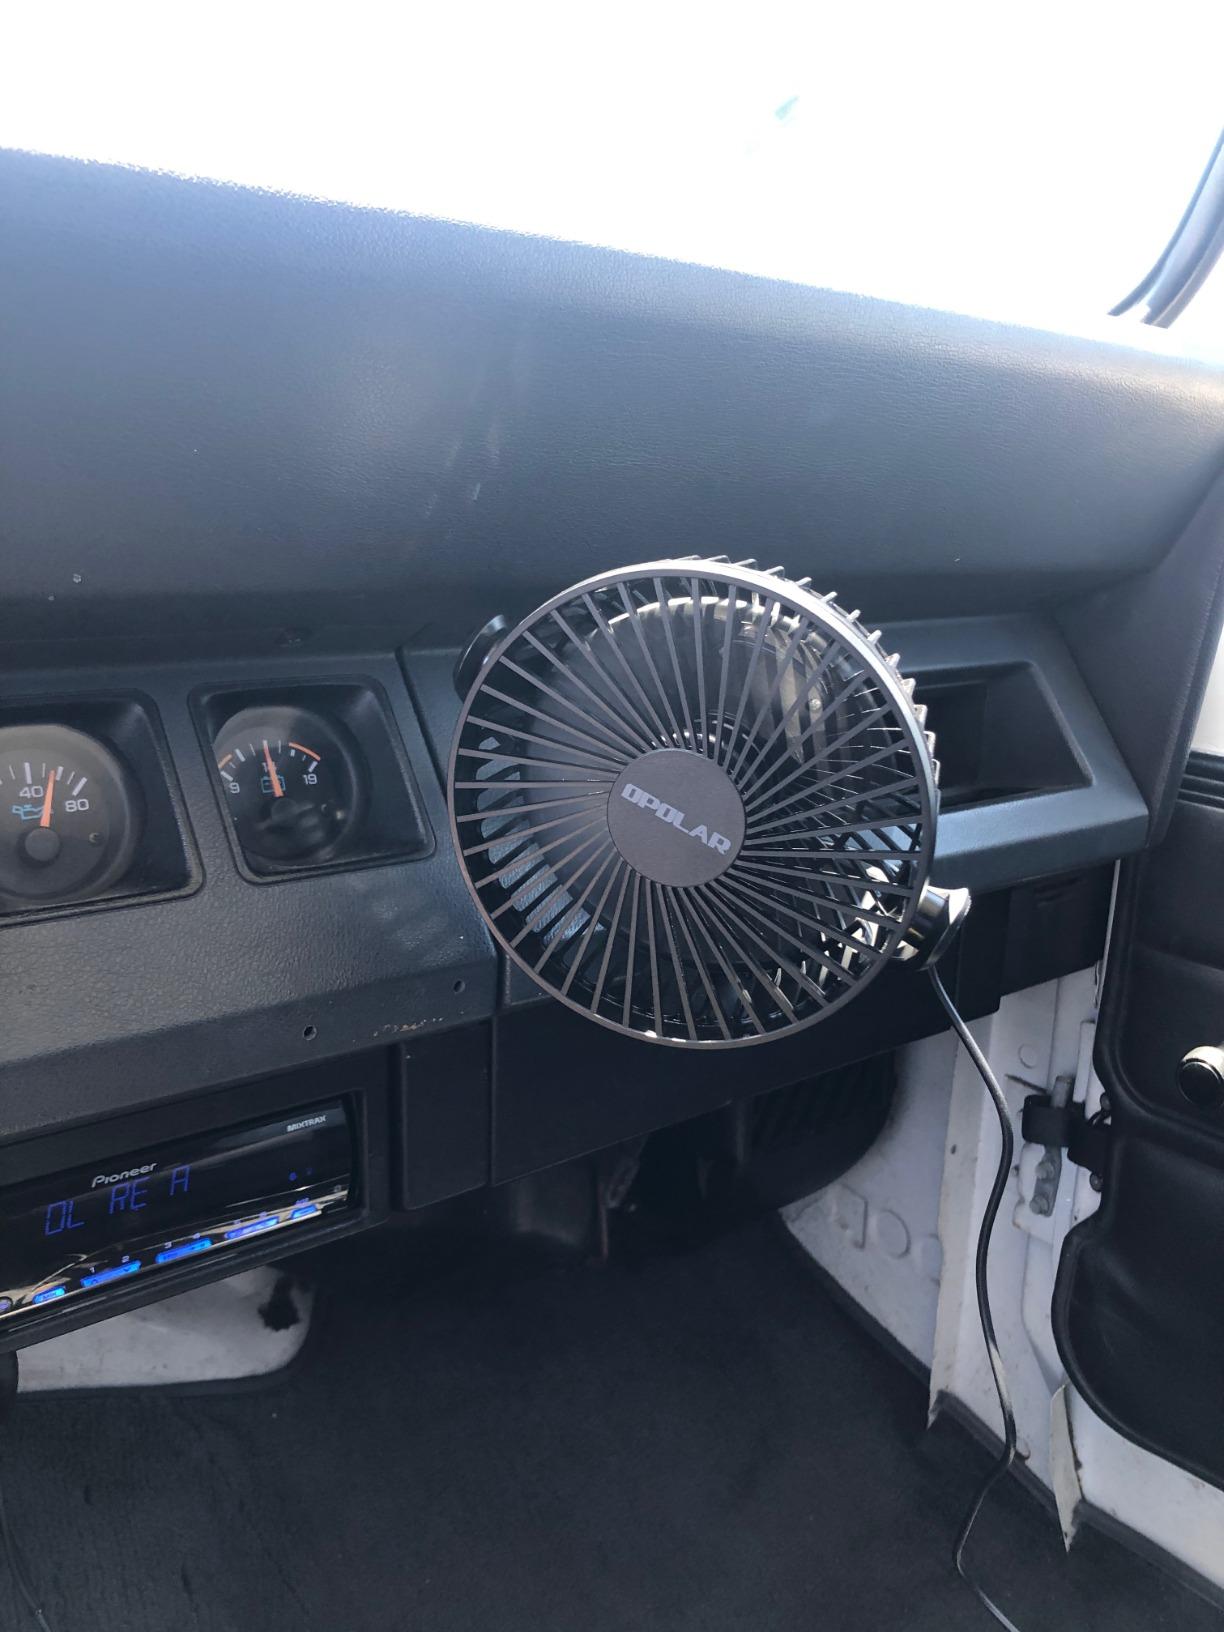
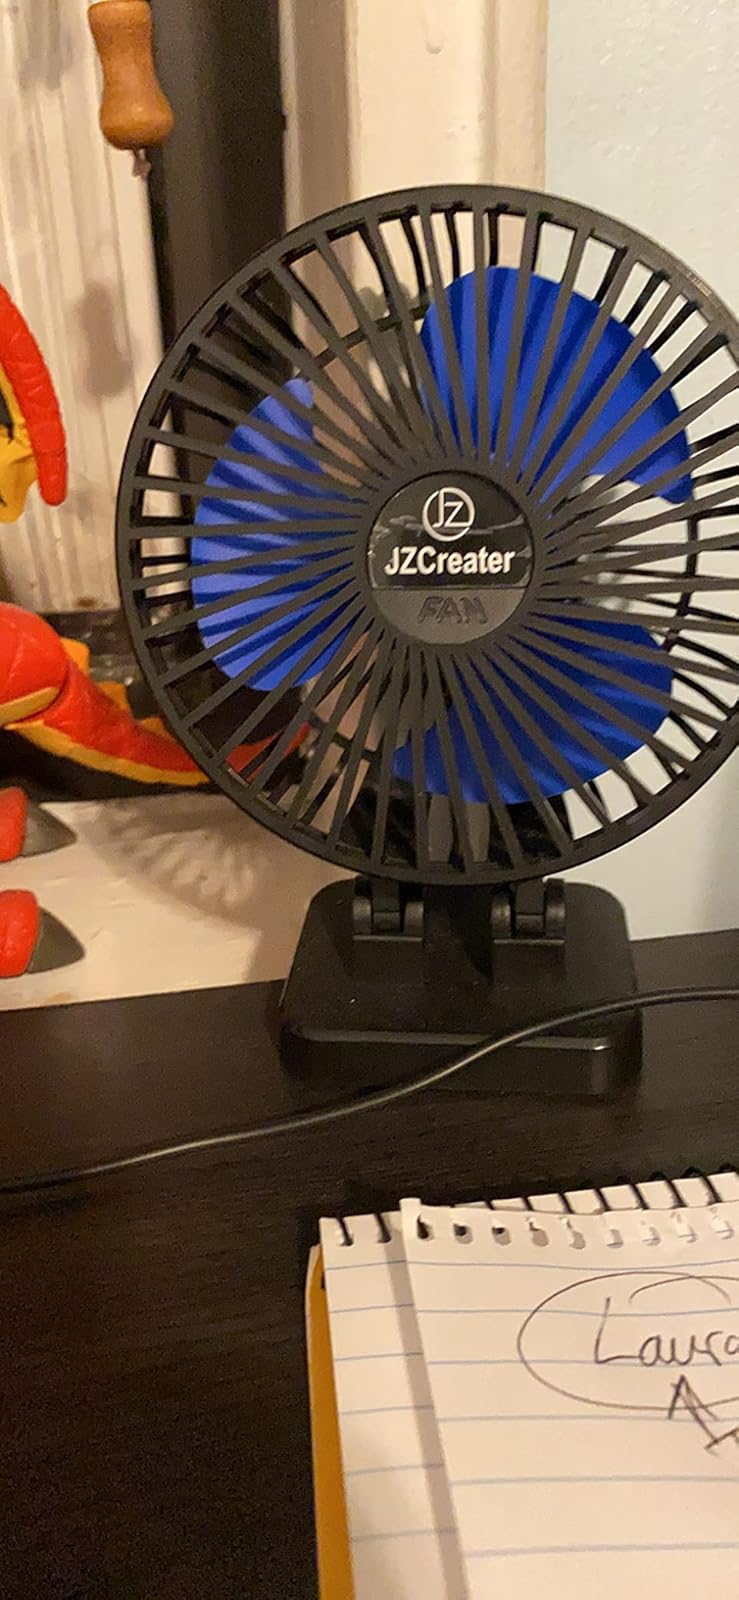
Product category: fan
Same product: no